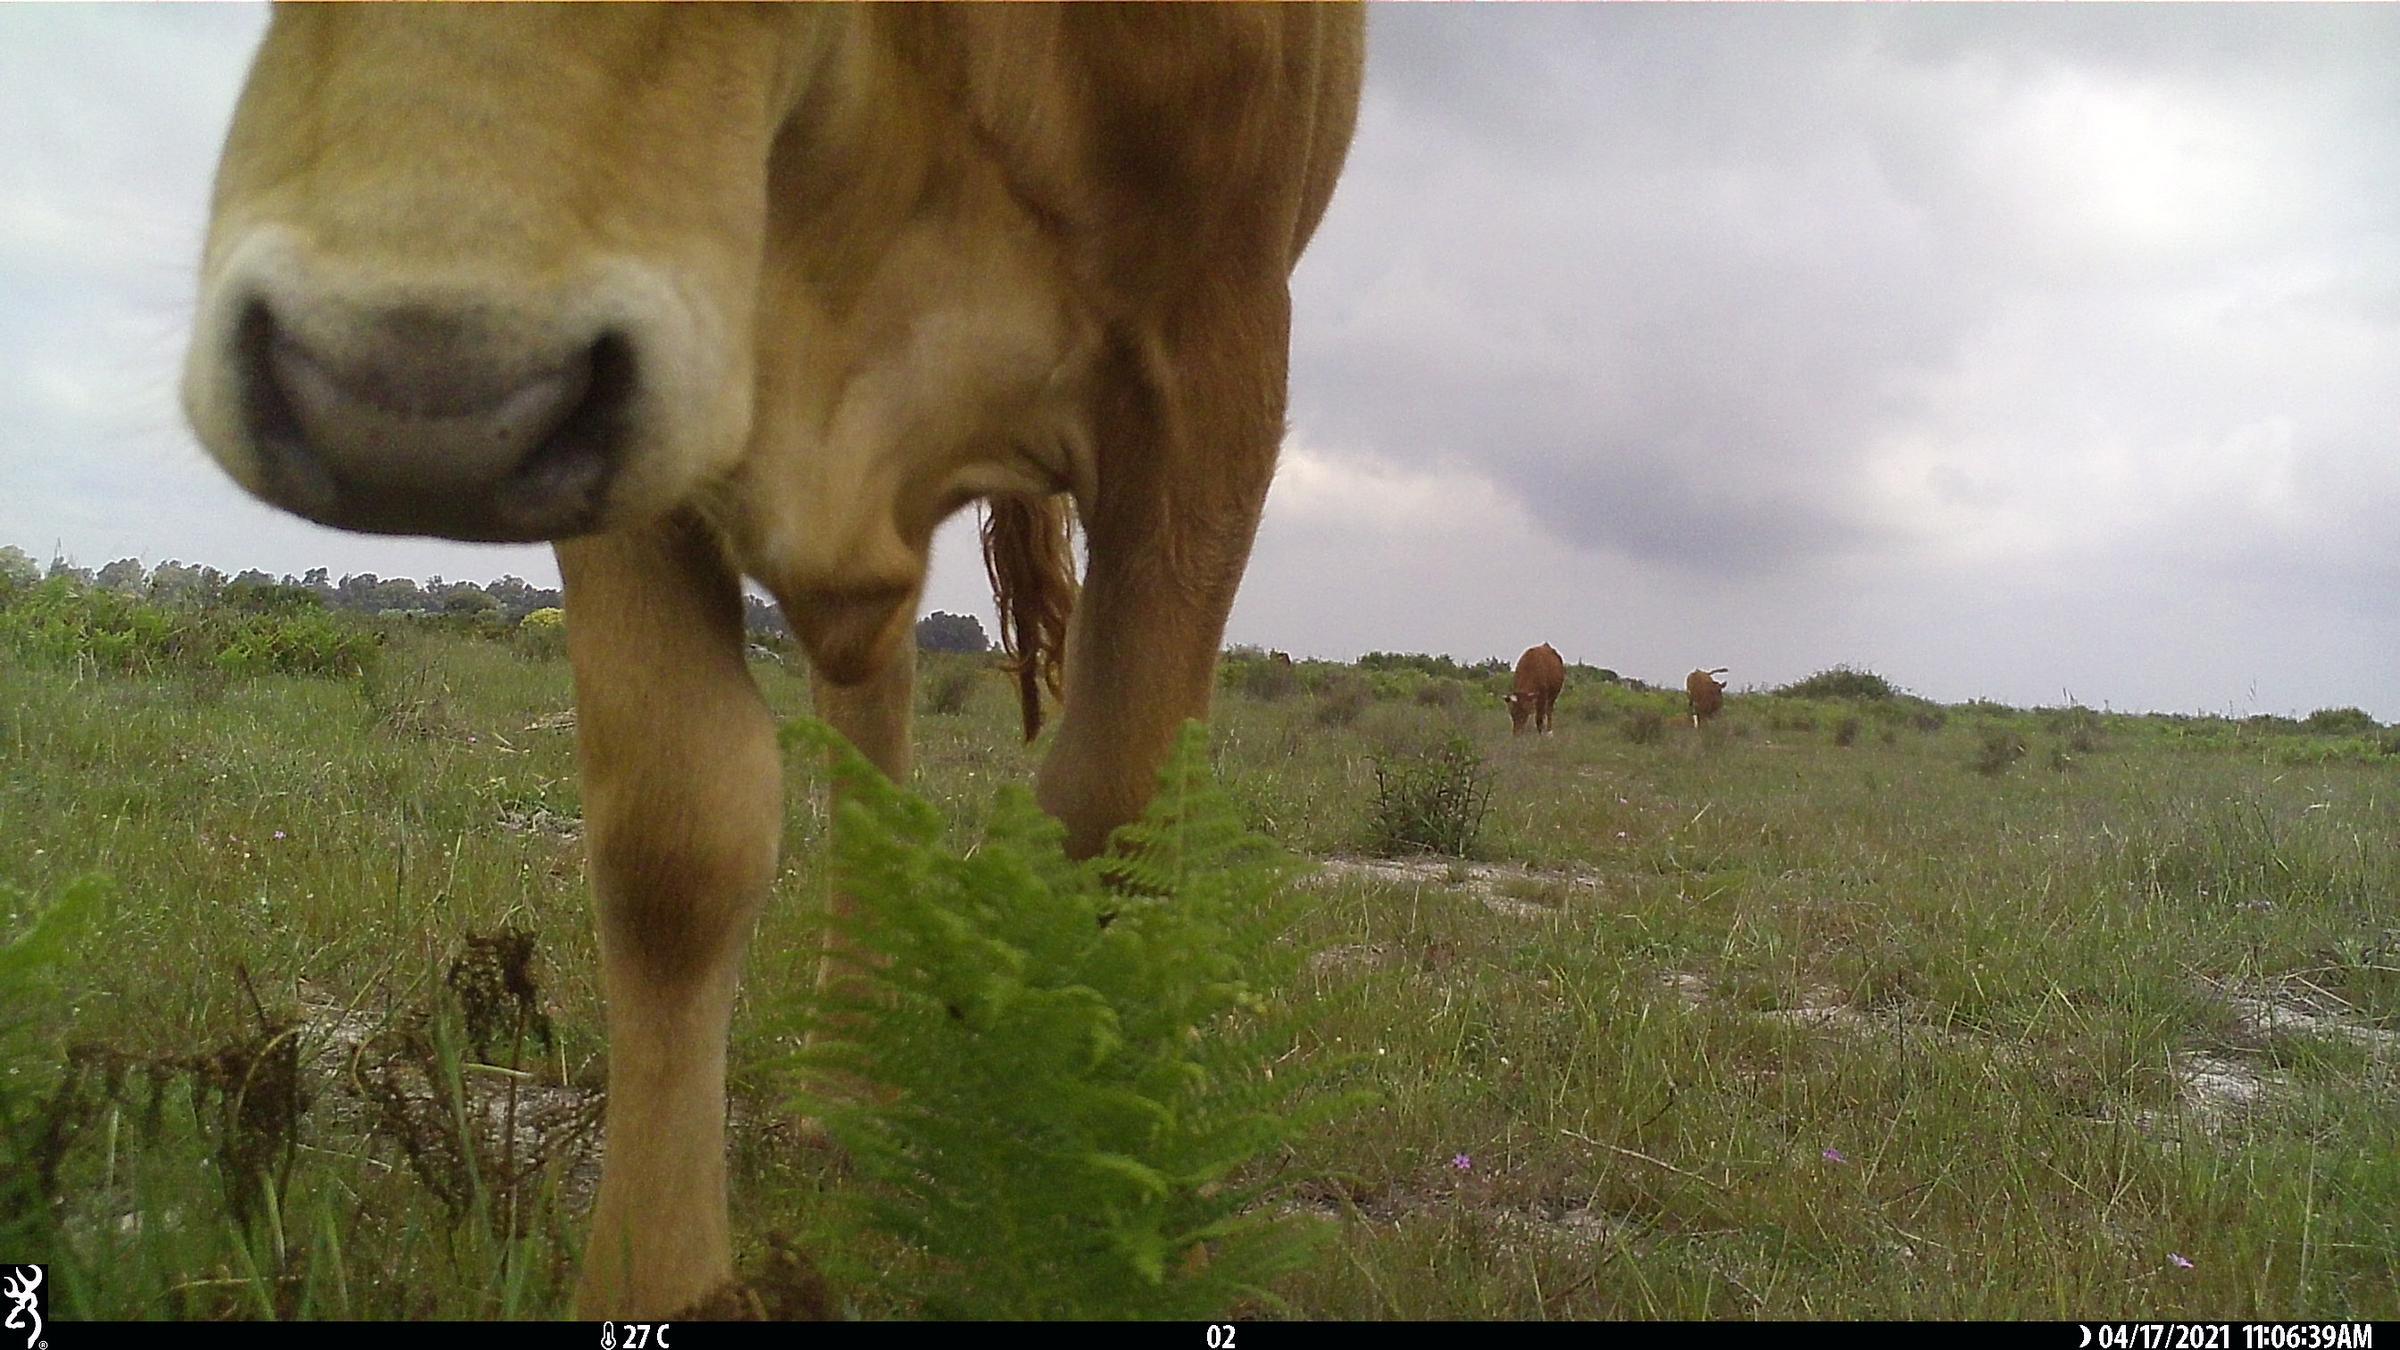
Species: Bos taurus